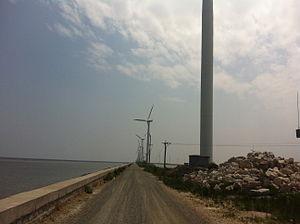
Changyi est une ville de la province du Shandong en Chine. C'est une ville-district placée sous la juridiction de la ville-préfecture de Weifang.